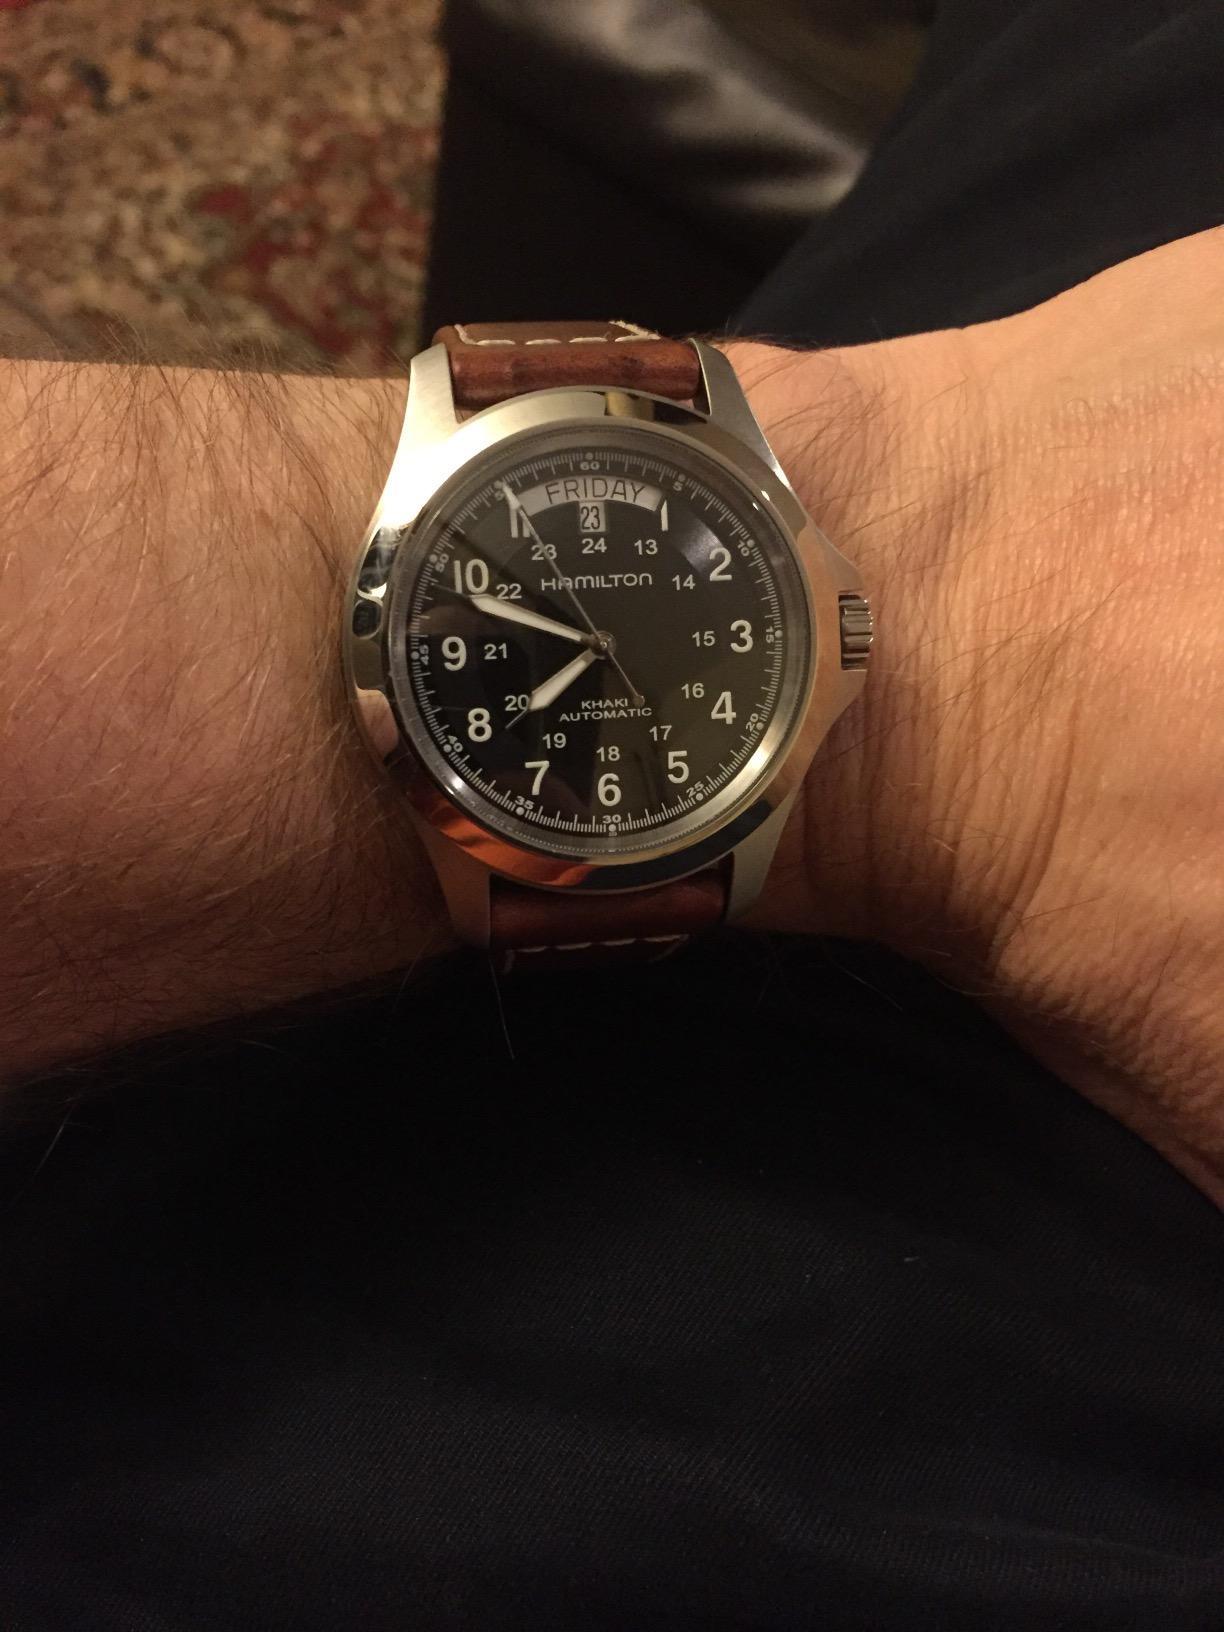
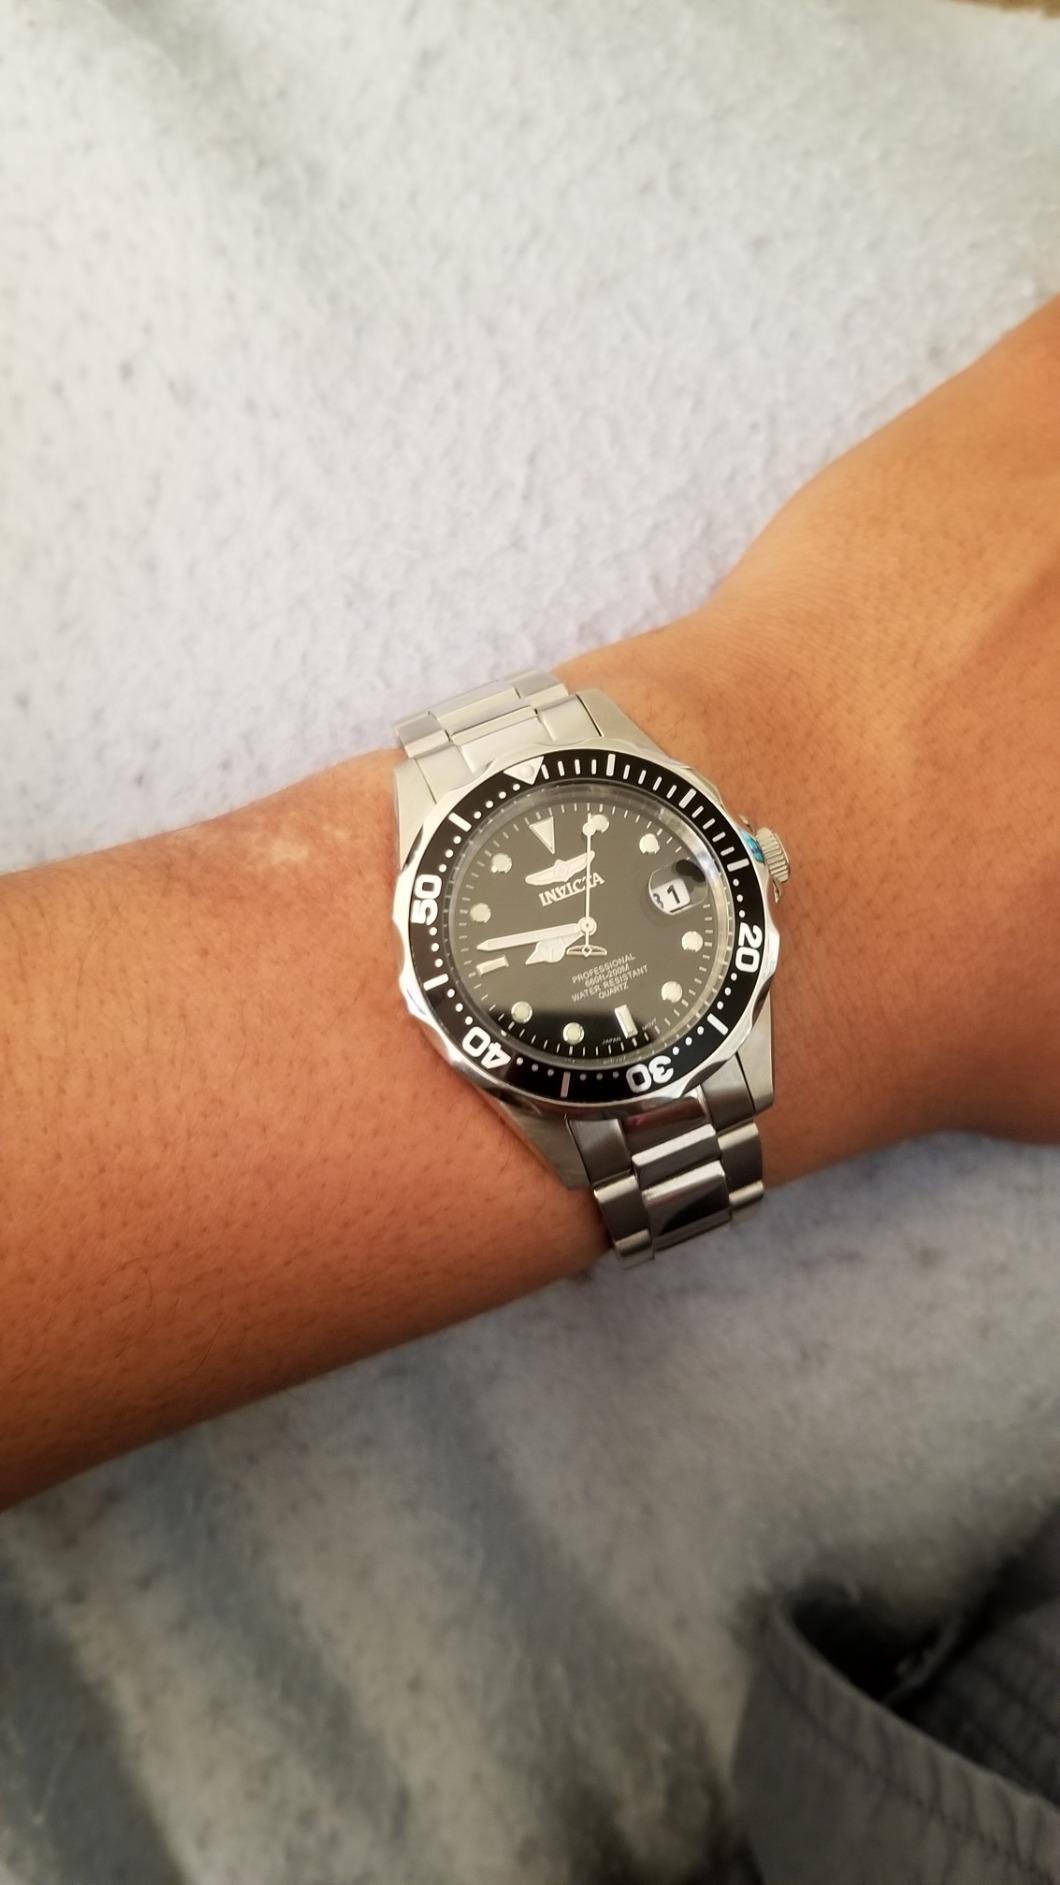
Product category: accessories_watch
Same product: no